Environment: real
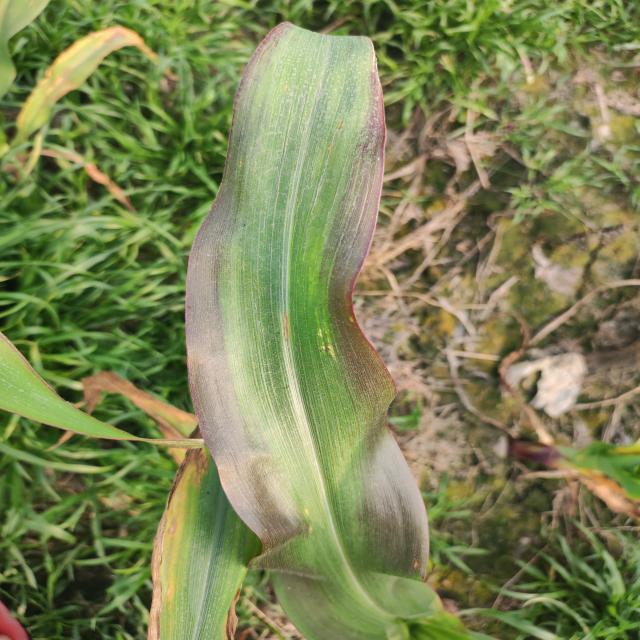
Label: phosphorus_deficiency